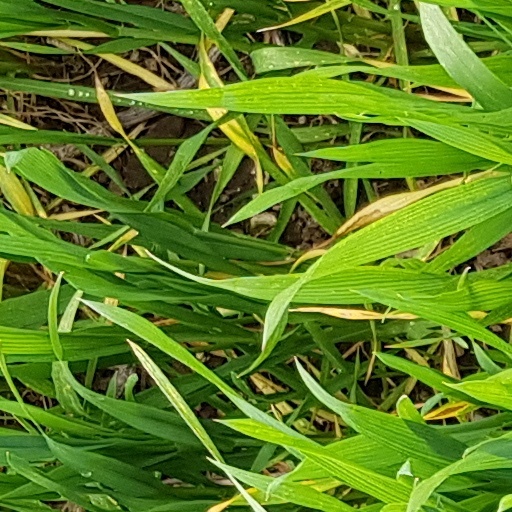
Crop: wheat